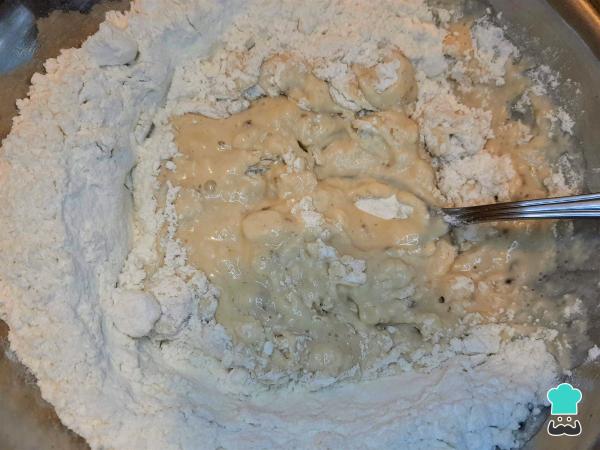
En el bol de la harina incorpora el aceite vegetal y la levadura fermentada.